Stefan Lazarević

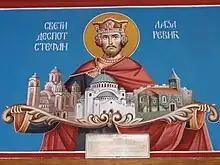
Fresco in Church of the Holy First Martyr Stephen, Belgrade, Serbia

To save the memory of the moment of the passing of the favorite and honored ruler, a stone marker was erected on the place where Despot fell off the horse. Saying farewell to their master, his closest associates, who were escorting him at the moment of the accident, built a monument of marble stone, leaving messages of loyalty and respect. These inscriptions show the monument was built by Đurađ Zubrović, a nobleman from the territory, to which the hamlet Glava belonged, as well as the knight from Despot's escort. Despots Stephanos was buried at Resava.